Epicephala perplexa

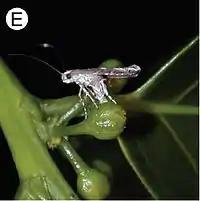
ovipositing through lateral ovary wall of G. lanceolatum flower

The wingspan is 8.3–10 mm. The forewings are brown with a narrow white band on the dorsum from the base to 2/3 of the entire length and with three narrow white bands beginning at the dorsal margin near 1/2 to 3/4 length of the wing and extending obliquely toward the wing apex, terminating before reaching mid-width of the wing. Dull white spots are scattered on the costal half and there is a narrow silver band with metallic reflection extending from the costa to the dorsum at 5/6 length. The distal 1/6 is orange-brown with a black dot centrally, franked by a short white band near the dorsum. The distal end is fringed with a narrow white band. The hindwings are brown.